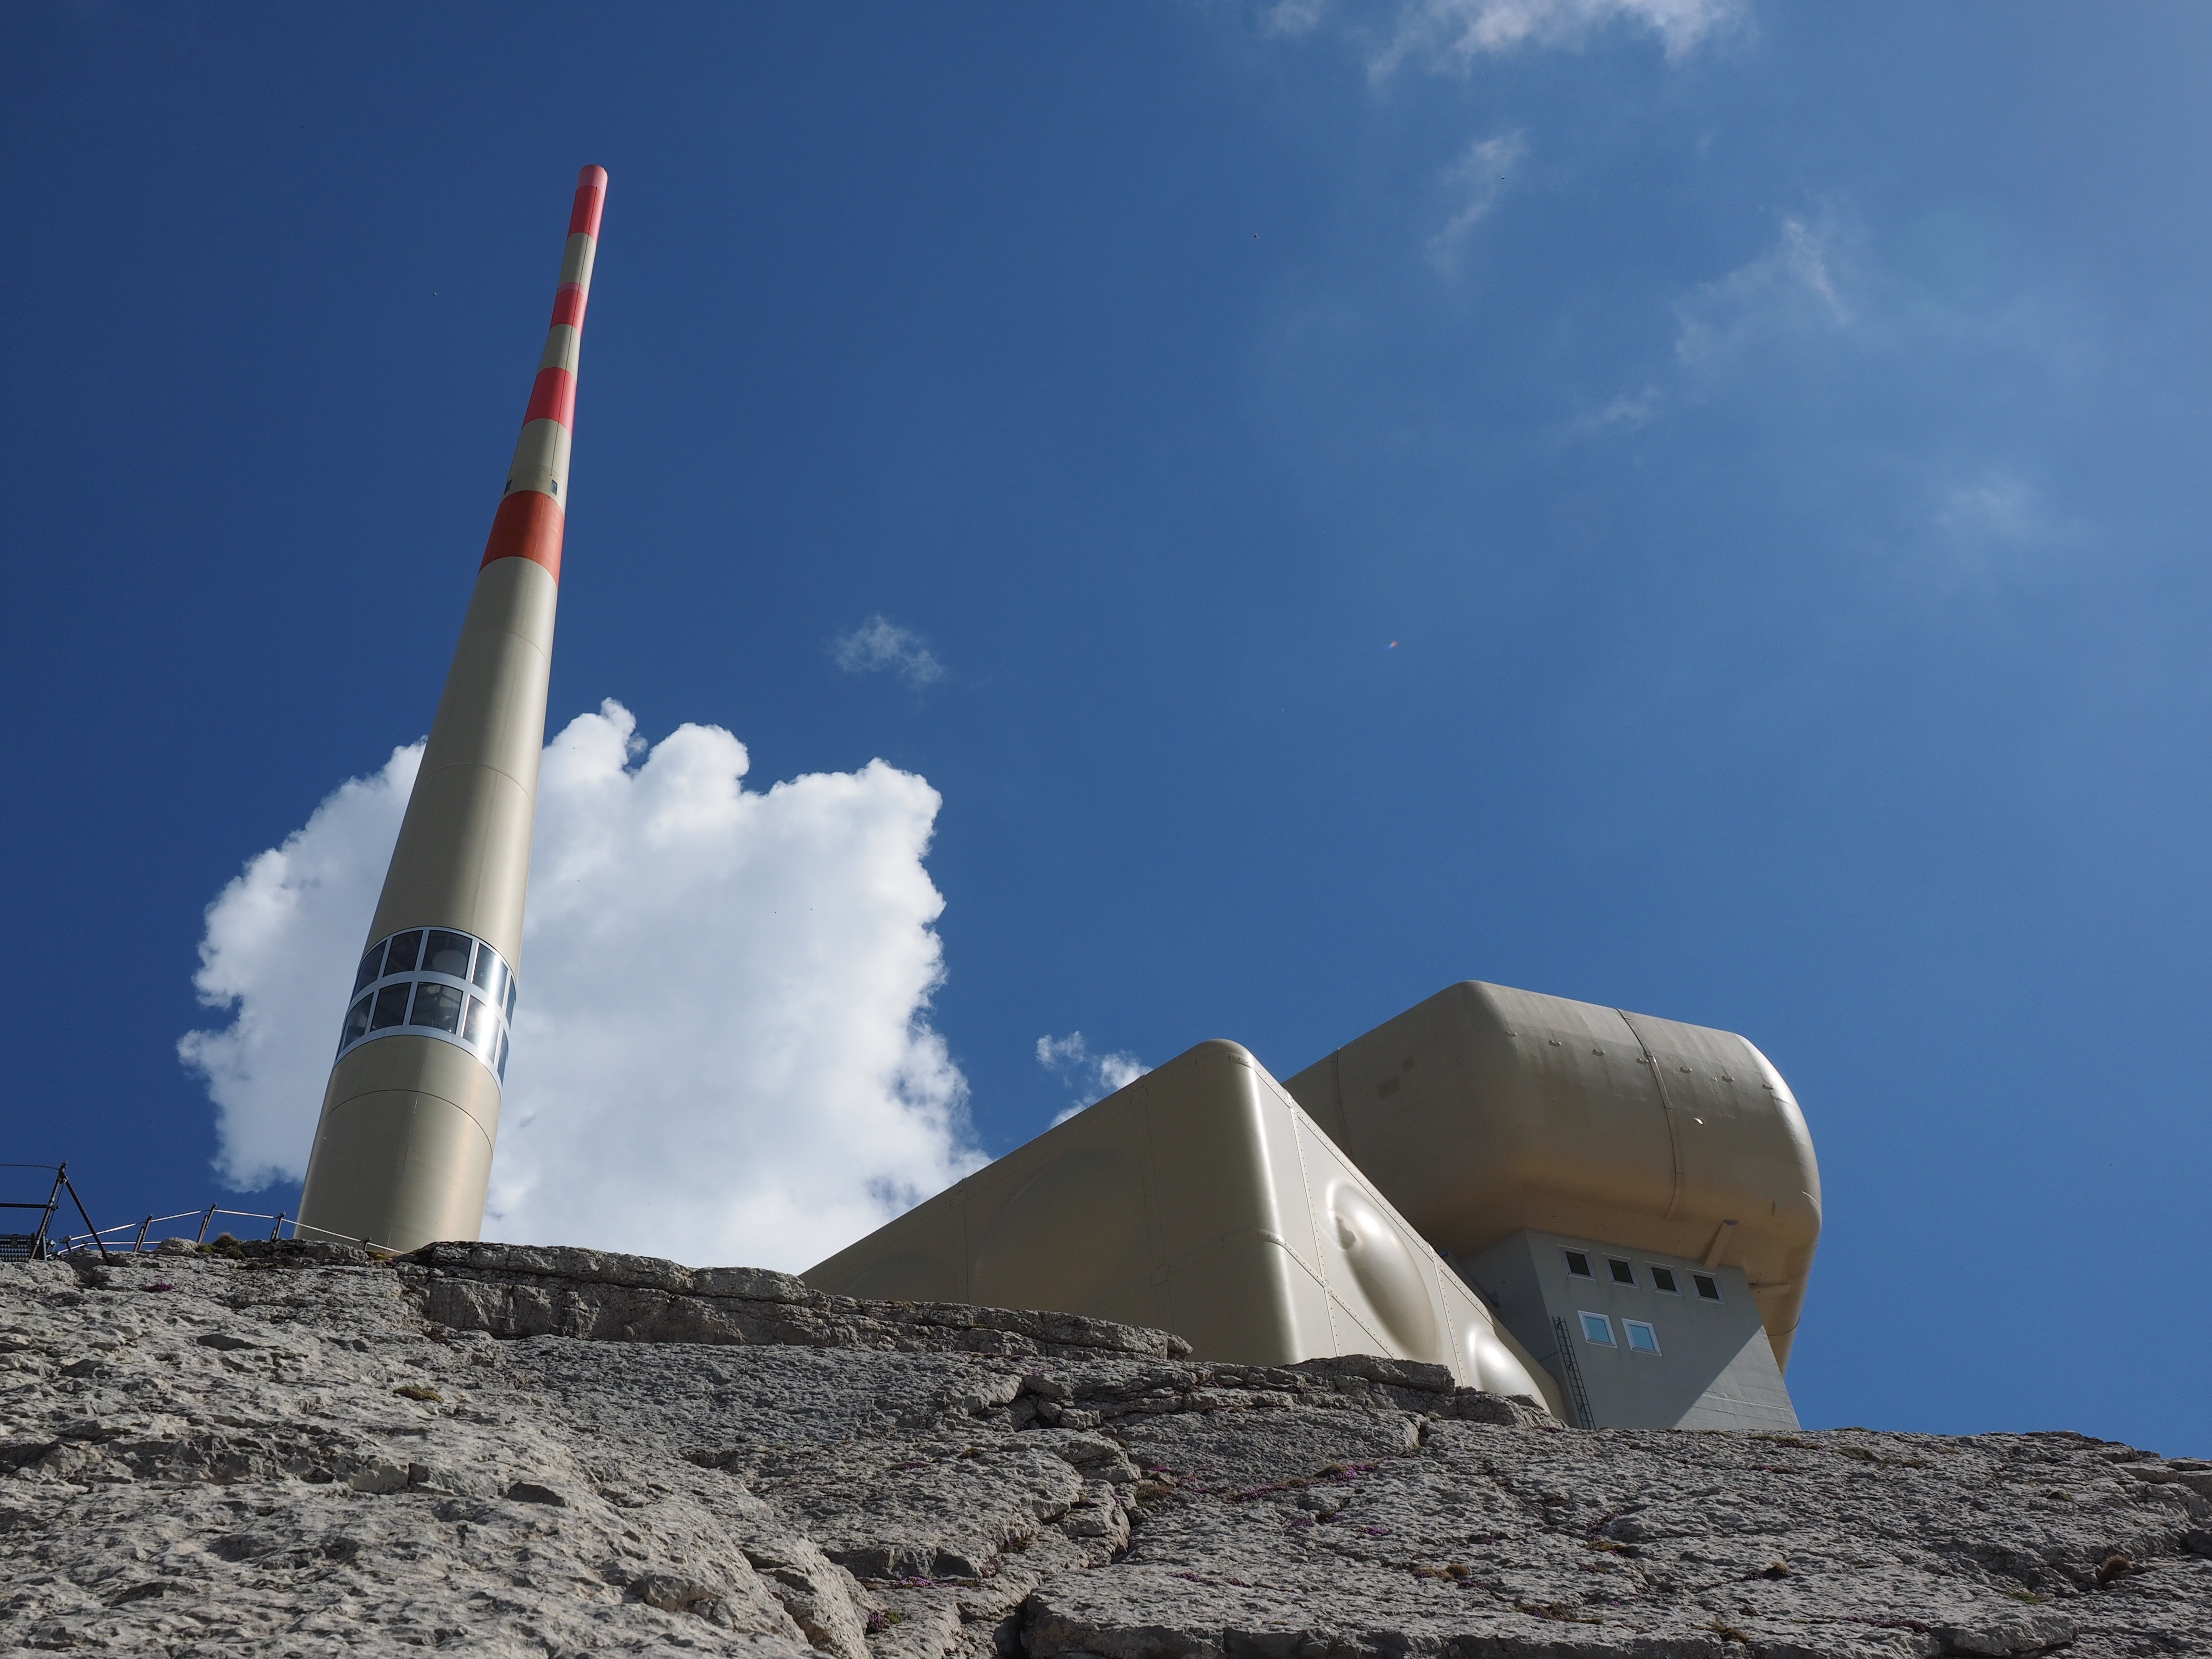
mountain, snow, wind, monument, alpine, rocket, energy, appenzell, swiss alps, mountain station, transmission tower, s ntis, reinforced concrete, alpstein, atmosphere of earth, alpstein region, send system, transmitter s ntis, swisscom broadcast